Lichtenau Fortress

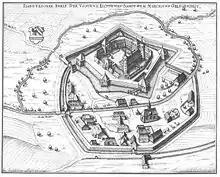
The fortress and the market town of Lichtenau (Matthäus Merian: "Topographia Franconiae", 1648)

The fortress of Lichtenau goes back to a medieval water castle. In 1406 Nuremberg purchased the village and the castle of Lichtenau from Frederick II of Heideck. Because of the location of Lichtenau as a tactical outpost of the Imperial City of Nuremberg within the territory of the margraves of Brandenburg-Ansbach there was frequently tension and destruction as a result of warlike conflicts.